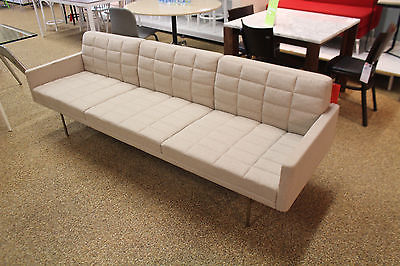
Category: sofa